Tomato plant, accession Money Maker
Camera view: bottom (45 deg); turntable rotation: 60 degrees
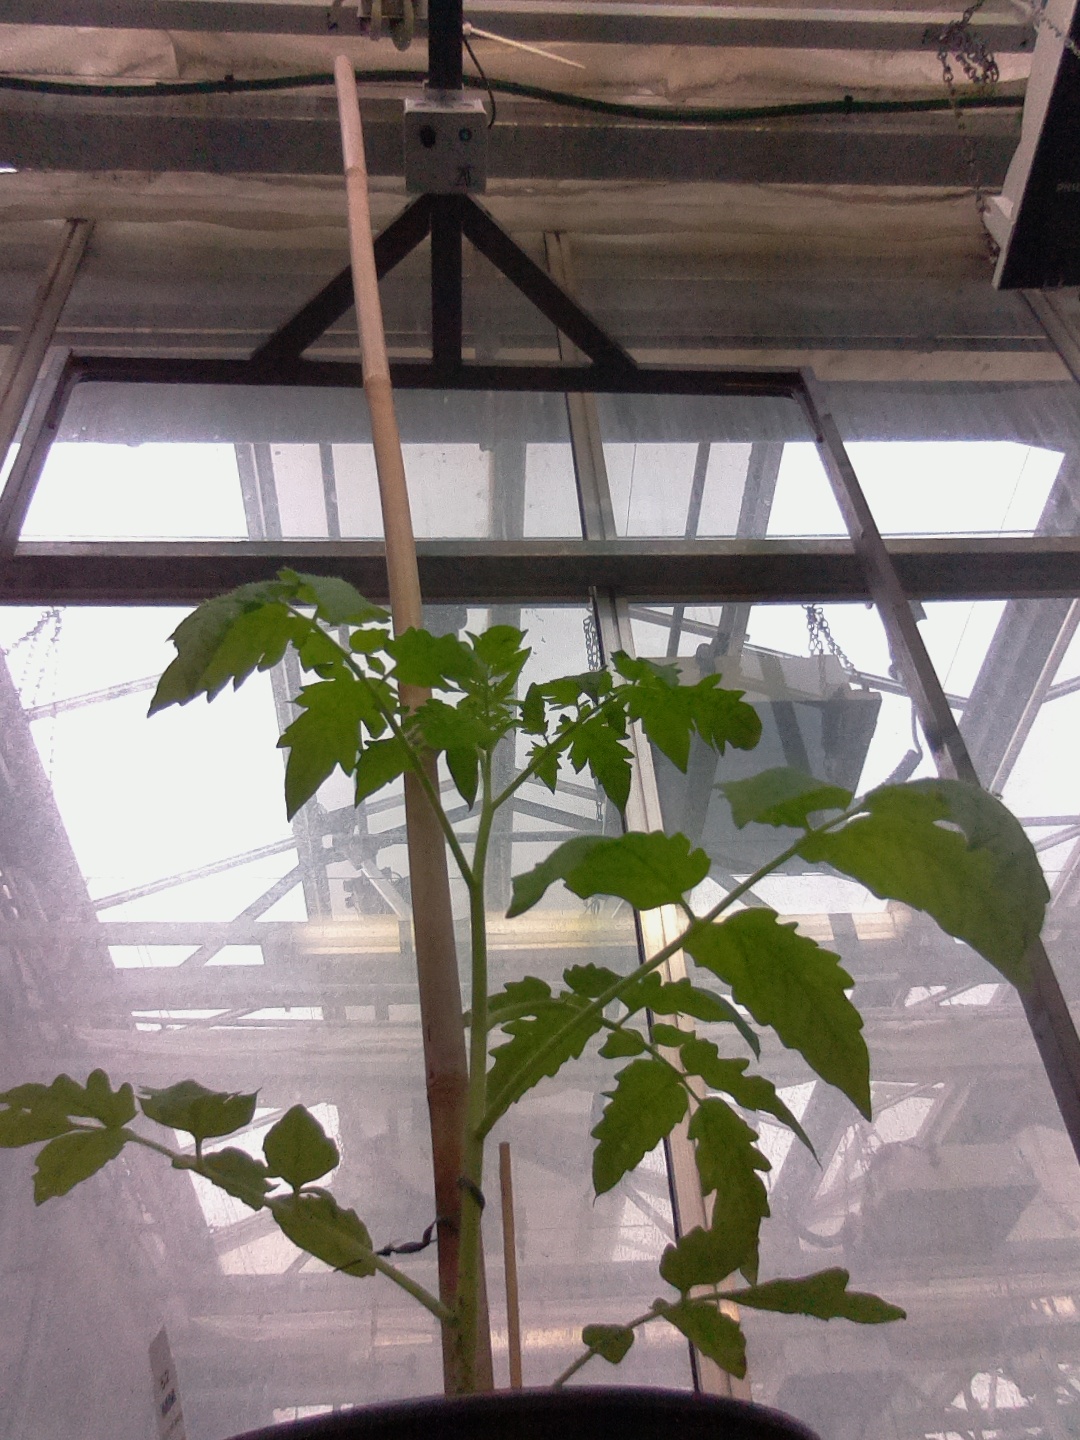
BBCH growth stage 13: 6 of true leaves visible